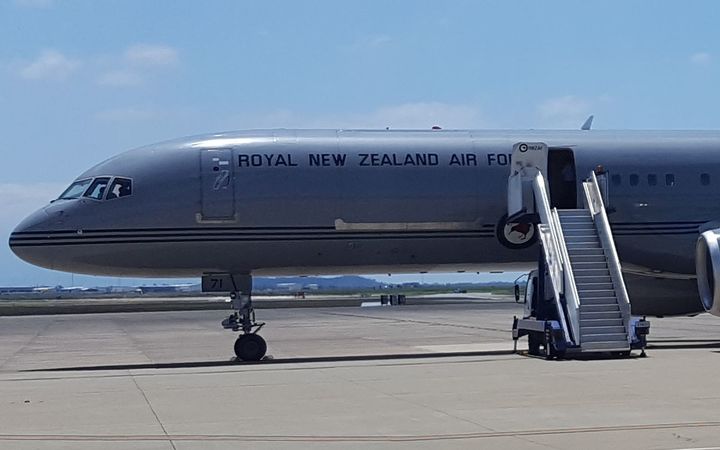
Vehicle type: Planes